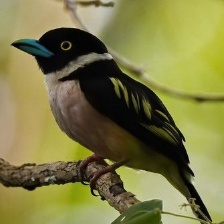
Species: BLACK AND YELLOW BROADBILL
Scientific name: EURYLAIMUS OCHROMALUS